Harriet Schock

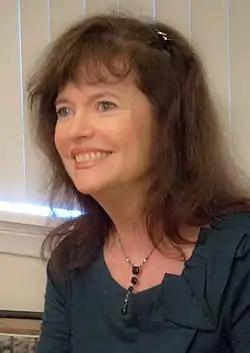
Schock in 2012

Harriet Schock (born January 24, 1941) is an American singer and songwriter. She made three albums for a major label in the 1970s, scoring gold and platinum awards for her Grammy-nominated "Ain't No Way to Treat a Lady". She later moved into teaching and soundtrack work. In the 1990s, she resumed her recording career.